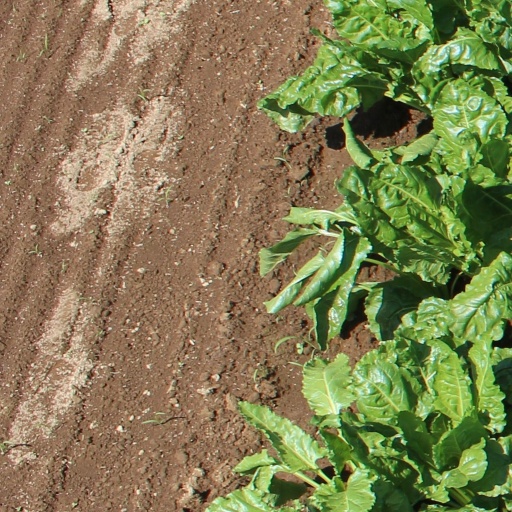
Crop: sugar beet